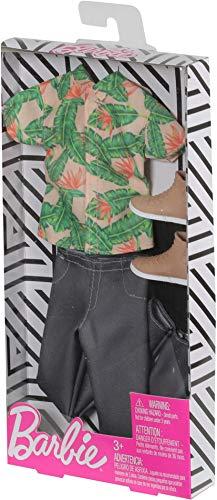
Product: Barbie Ken Fashions, Hawaiian
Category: Toys & Games | Dolls & Accessories | Dolls
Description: Kids can expand their clothing options for Ken doll sold separately with fashion packs that feature a complete look: one top, one bottom and a pair of shoes.
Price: $4.94
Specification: ProductDimensions:9x1x4.5inches|ItemWeight:1.92ounces|ShippingWeight:1.92ounces(Viewshippingratesandpolicies)|ASIN:B07HR99GC3|Itemmodelnumber:FXJ39|Manufacturerrecommendedage:3months-10years